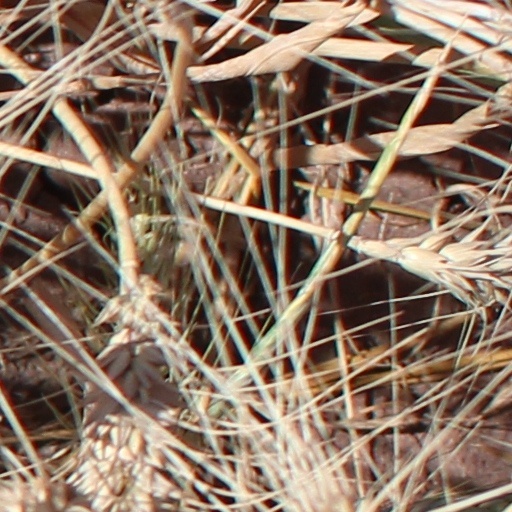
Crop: wheat